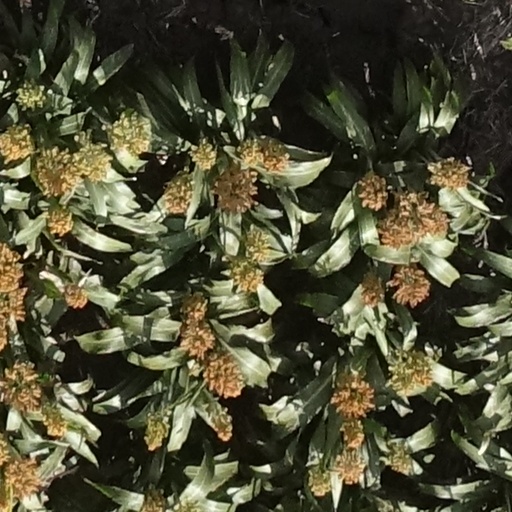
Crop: sorghum